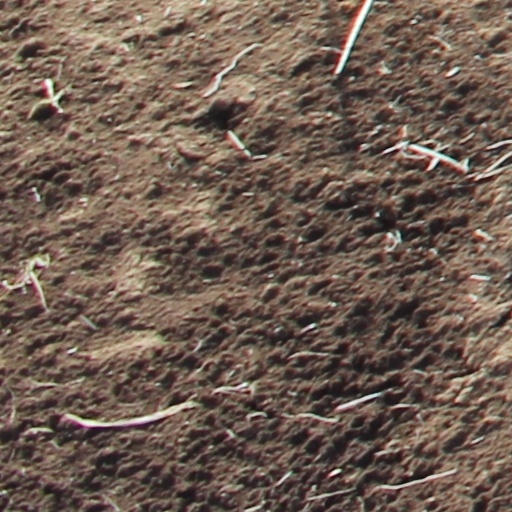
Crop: wheat